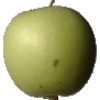
Label: Apple Granny Smith 1